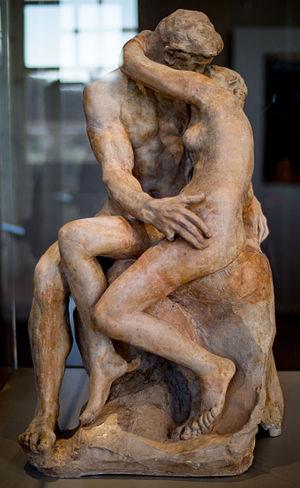
Auguste Rodin, ""Le Baiser"", vers 1881-1882, Sculpture (terre-cuite), Musée Rodin, Paris, France"
Le Baiser est une sculpture en marbre d'un couple enlacé, créée par Auguste Rodin à la demande de l'État français pour l'Exposition universelle de Paris de 1889. Elle est exposée au musée Rodin de Paris.
Auguste Rodin, né à Paris le 12 novembre 1840 et mort à Meudon le 17 novembre 1917, est l'un des plus importants sculpteurs français de la seconde moitié du XIXᵉ siècle, considéré comme un des pères de la sculpture moderne.